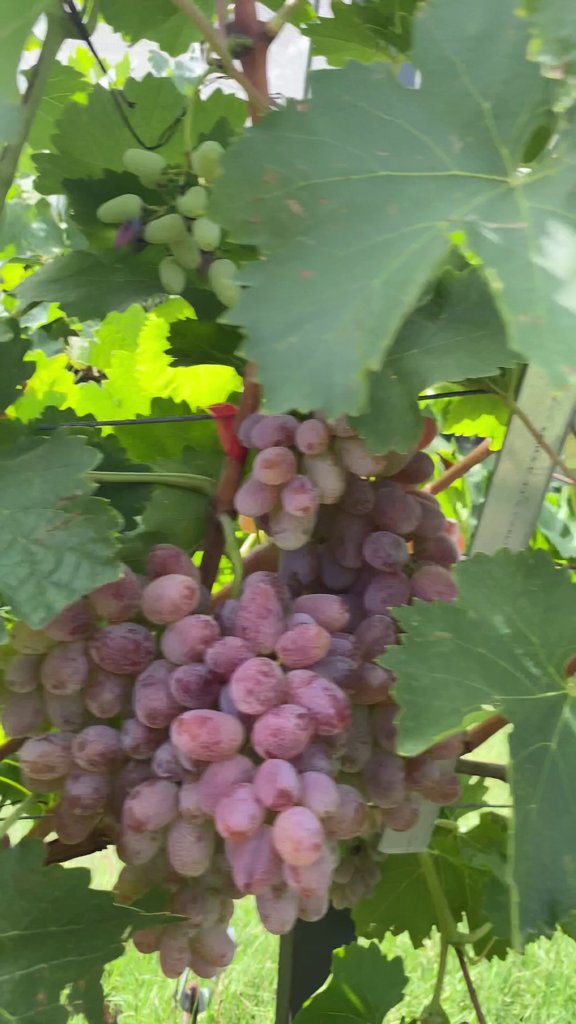
Berries visible: 114
Grape clusters: 3